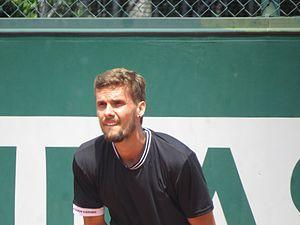
Oscar Otte lors de son deuxième tour des qualifications face à Laslo Đere (court n°18)